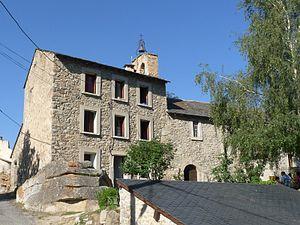
Eglise de Caudiès-de-Conflent, Pyrénées-Orientales, France
Caudiès-de-Conflent est une commune française située dans le département des Pyrénées-Orientales, en région Occitanie.